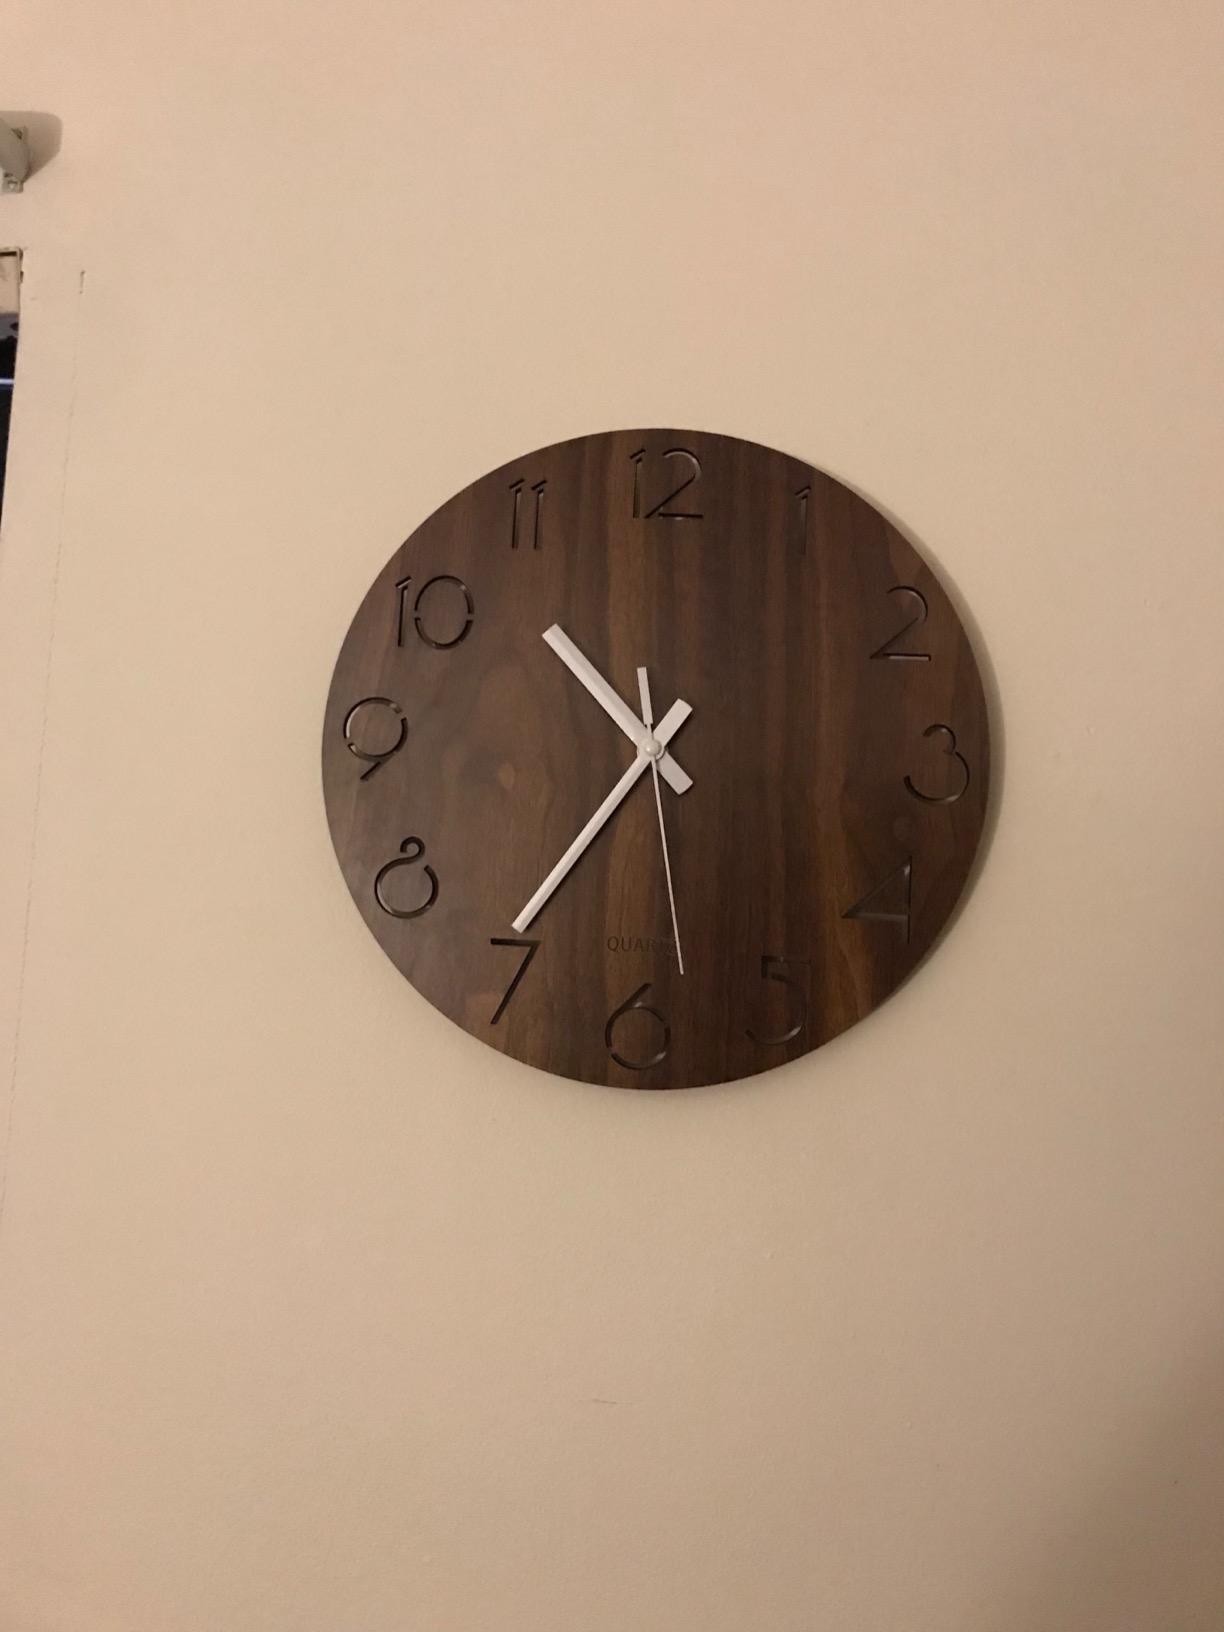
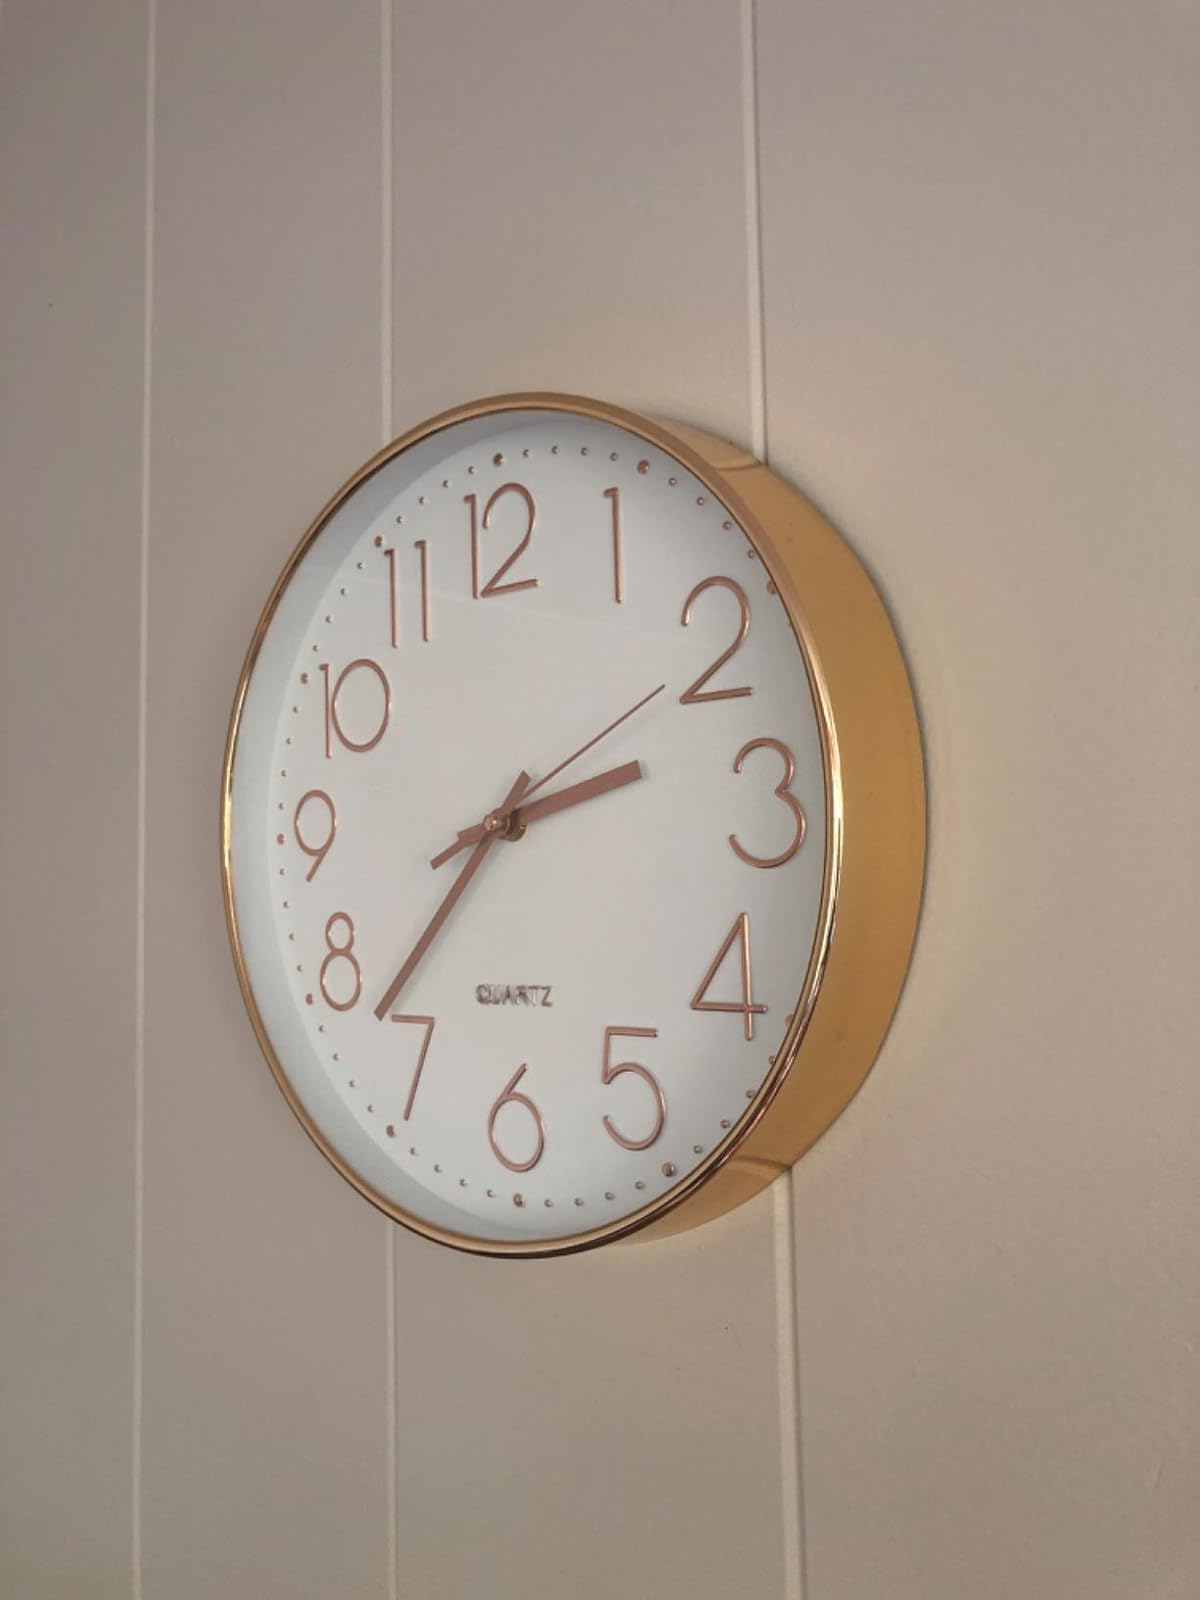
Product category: clock
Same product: no